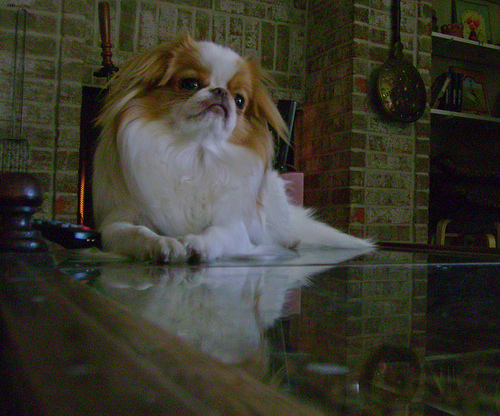
Animal: dog
Breed: japanese_chin